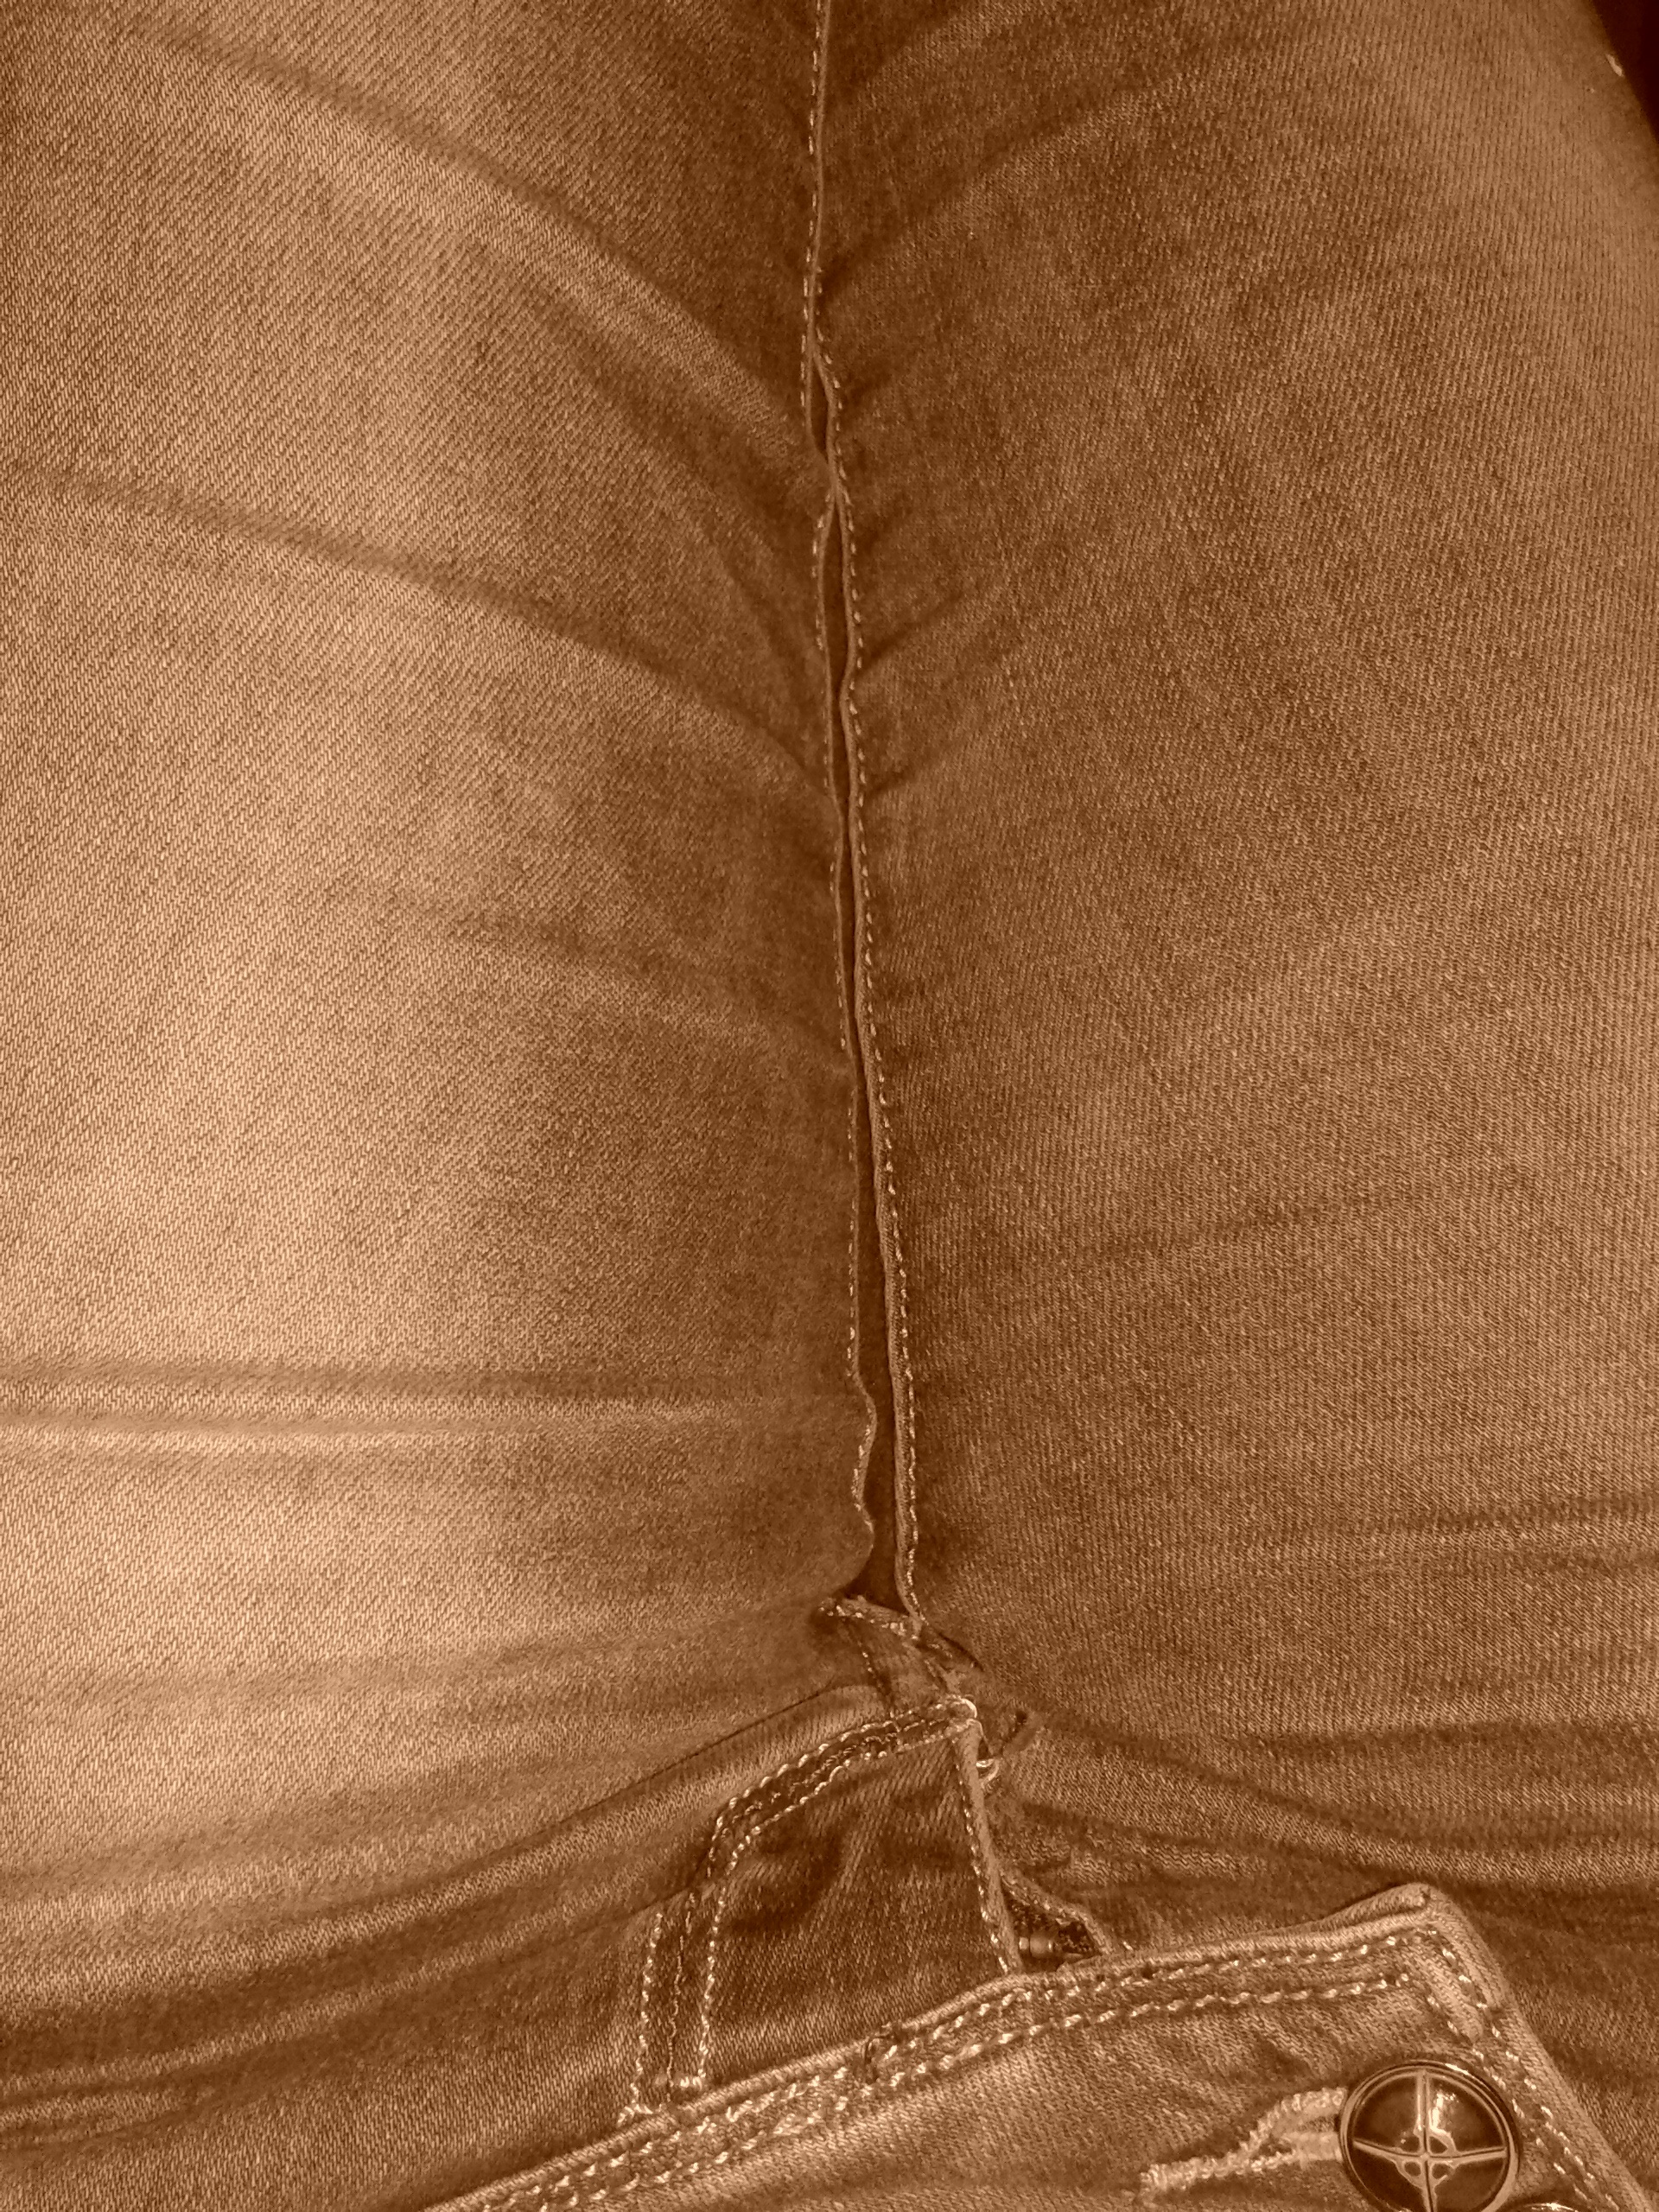
leather, feet, pattern, jeans, natural, brown, clothing, jacket, outerwear, material, pants, textile, thigh, zipper, crossloop